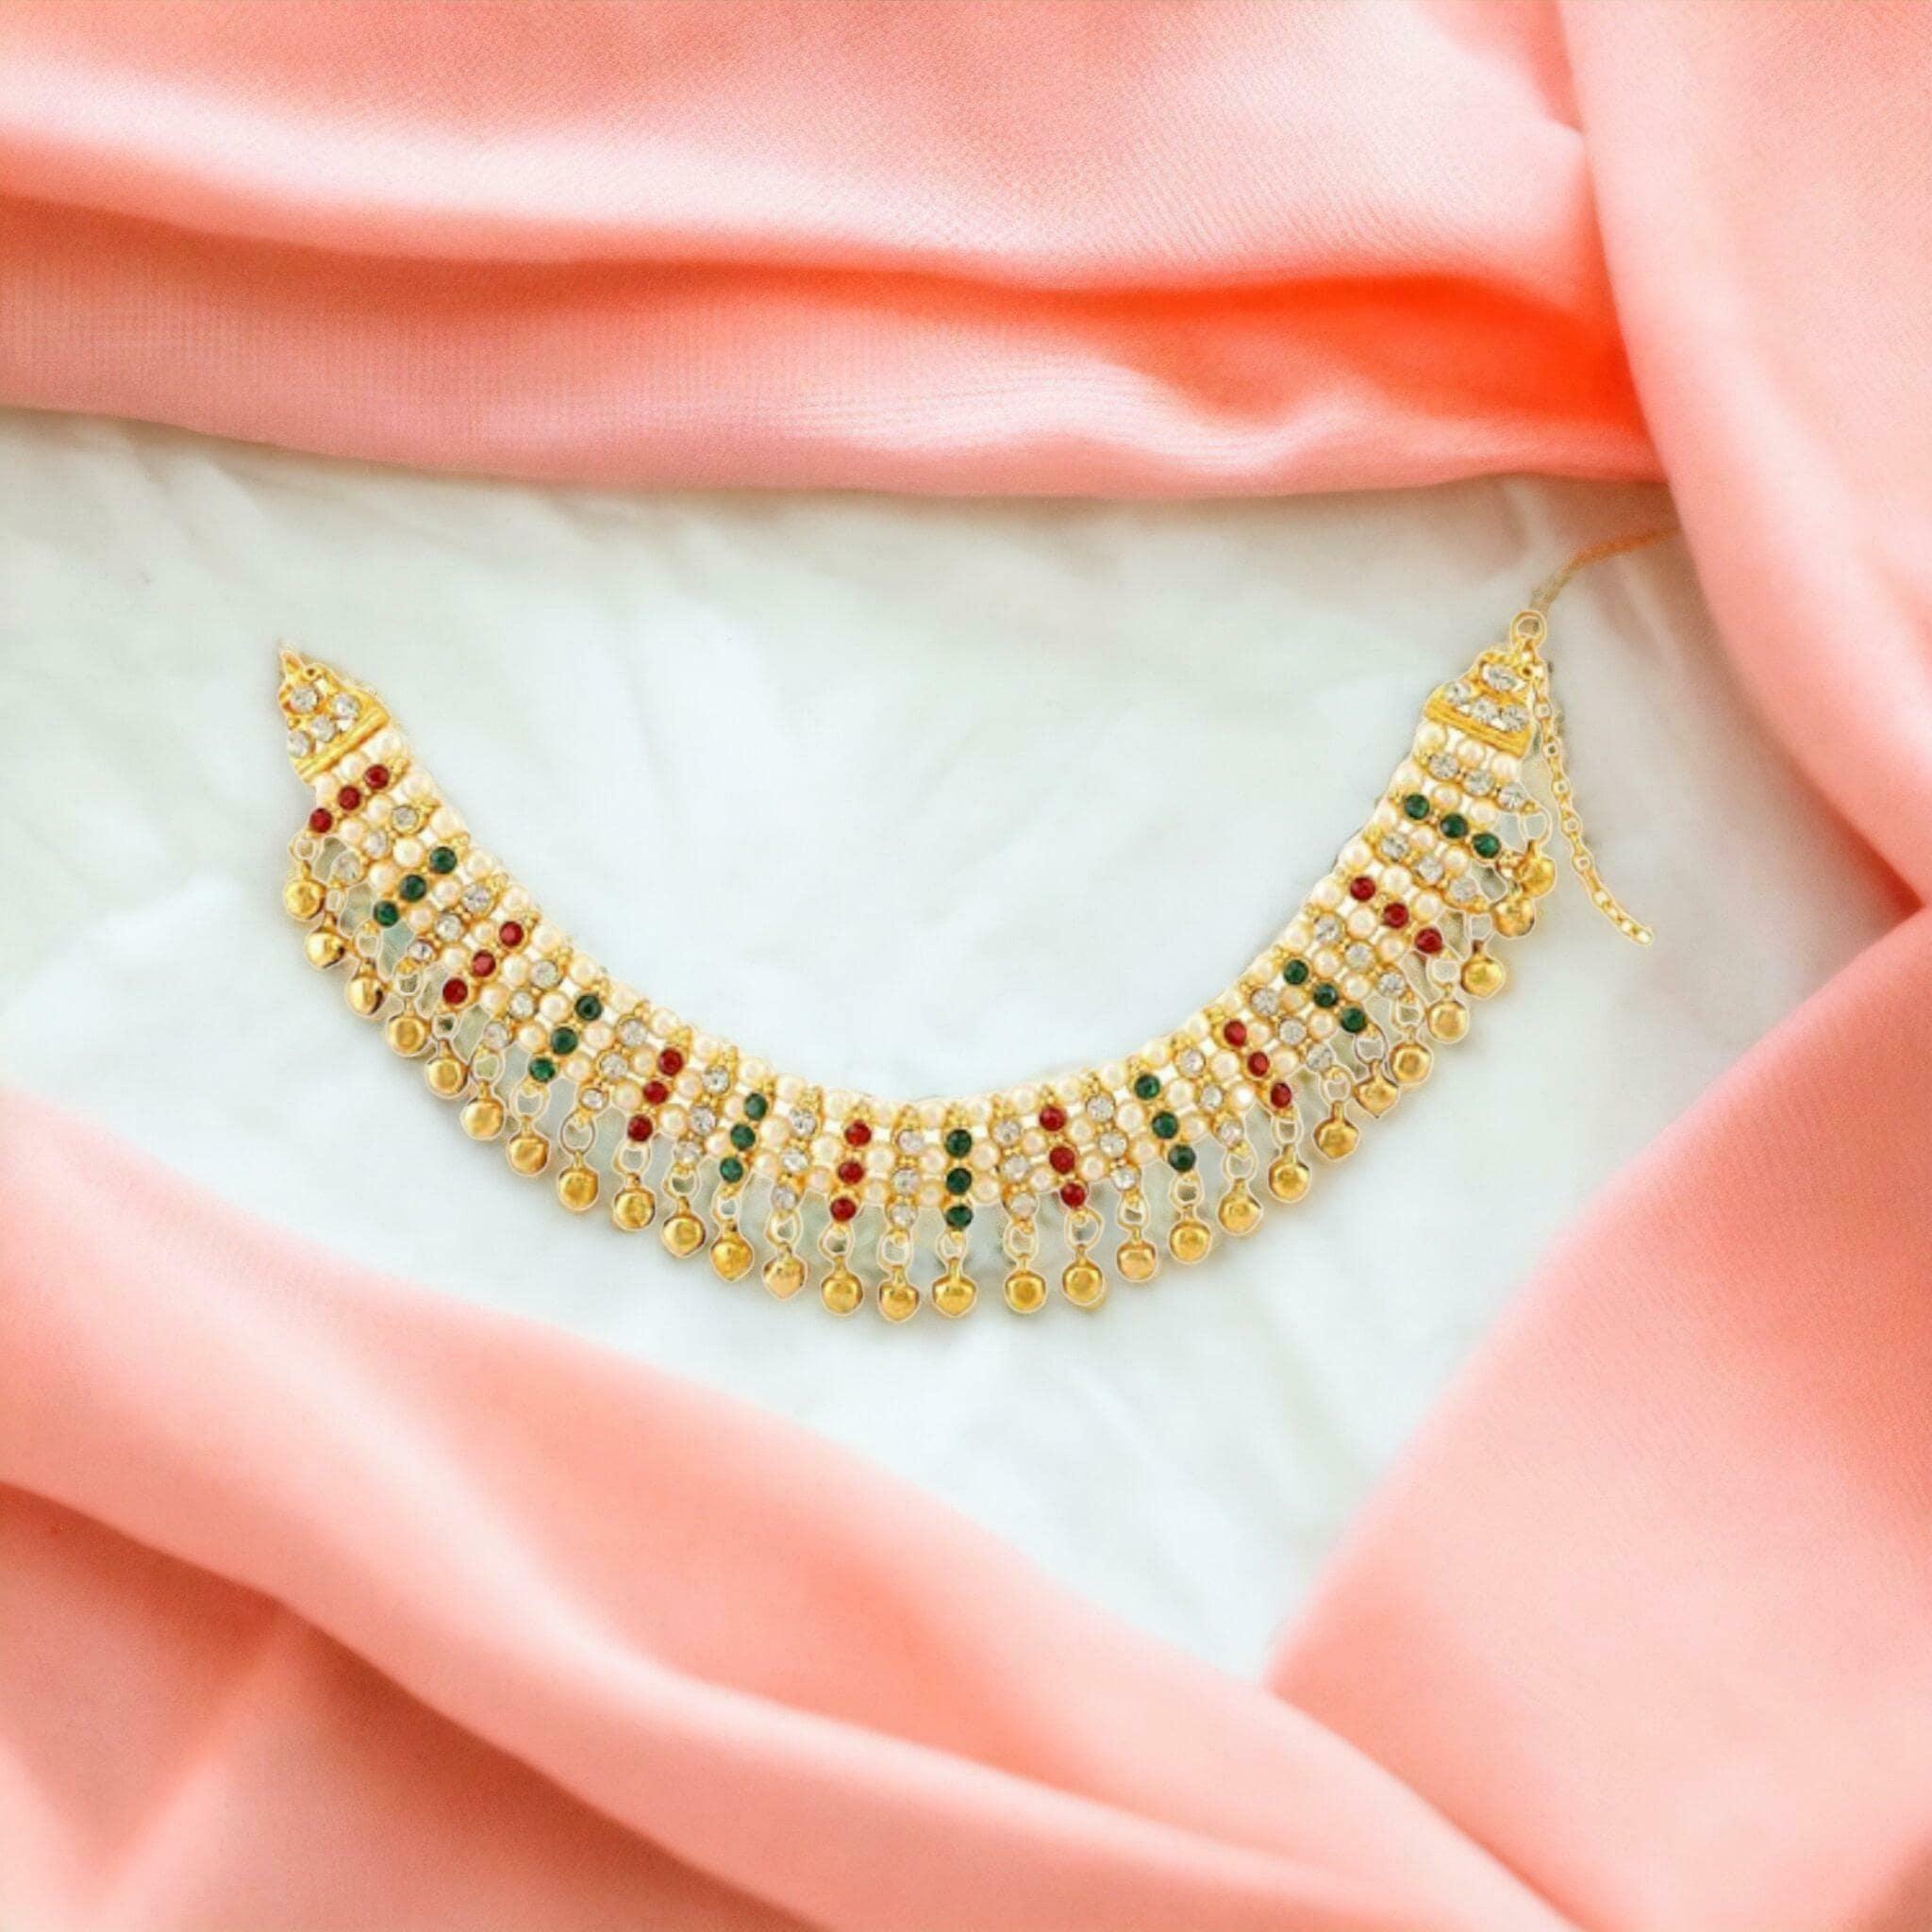
BR Ornaments Elite Graceful Women Anklets & Toe Rings Alloy Anklet (Pack of 2)
Type: Anklet
Brand: BR Ornaments
Price: Rs. 299
BR Ornaments Elite Graceful Women Anklets & Toe Rings Alloy Anklet (Pack of 2)